District coordination officer

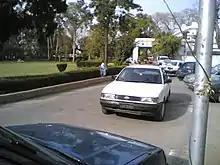
29 Aug 2004: city district government Rawalpindi officials gathered at camp office of district nazim/mayor. Before Aug 2001 it was Commissioner House Rawalpindi and later in 2006 converted to Rawalpindi Gym Khana Club.

DCO was the head of district governments. DCOs had similar administrative powers and duties which deputy commissioner and commissioners used to have. DCO was the principal accounting officer of the district and answerable to the provincial assembly public accounts committee. However, the land revenue appellate powers of the commissioner were decentralized/devolved from division to district and were handed over to the newly created post of executive district officer (revenue) and district land collector power of deputy commissioners were handed over to the new post of district officer (revenue). Subsequently, the power of assistant commissioner/assistant collector was handed over to the deputy district officer (revenue). The EDO(revenue) grade BS19, DO(revenue) BS18 and DDO(revenue) BS17 were the same officers of provincial or federal civil services i.e. PMS/PCS or CSP/DMG/PAS.